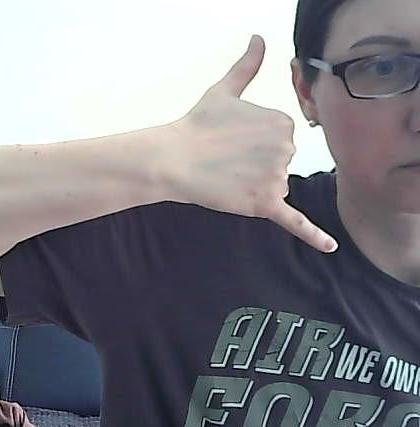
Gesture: call